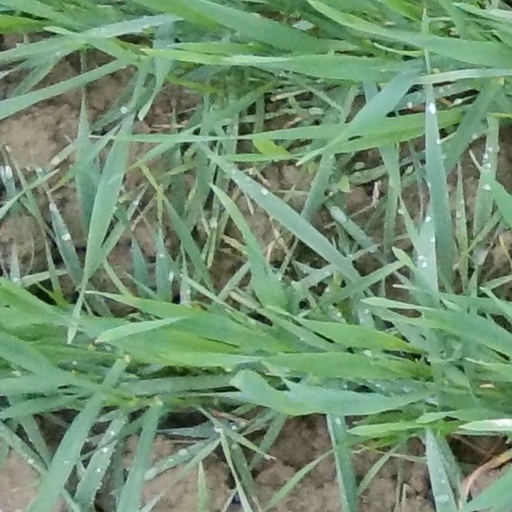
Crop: wheat